Mostich Hill

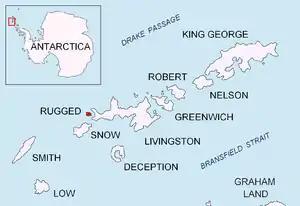
Location of Rugged Island in the South Shetland Islands

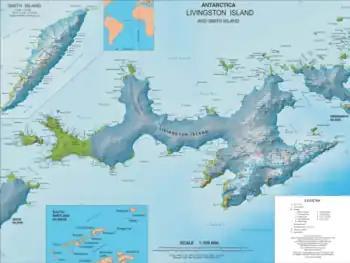
Topographic map of Livingston Island and Smith Island

Mostich Hill (‘Halm Mostich’ \'h&lm 'mos-tich\) is a rocky hill rising to 130 m in the southwestern part of Rugged Island off the west coast of Byers Peninsula of Livingston Island in the South Shetland Islands, Antarctica. Situated 780 m northeast of Benson Point, 3.16 km south-southeast of Cape Sheffield, and 3.78 km west of Radev Point.